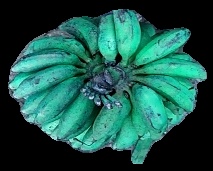
Variety: rasbale
Grade: grade3